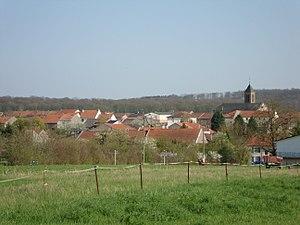
Metzeresche - Vue générale
Metzeresche est une commune française située dans le département de la Moselle en région Grand Est. Ses habitants sont appelés les Metzereschois en français et les Metzerescher en platt.